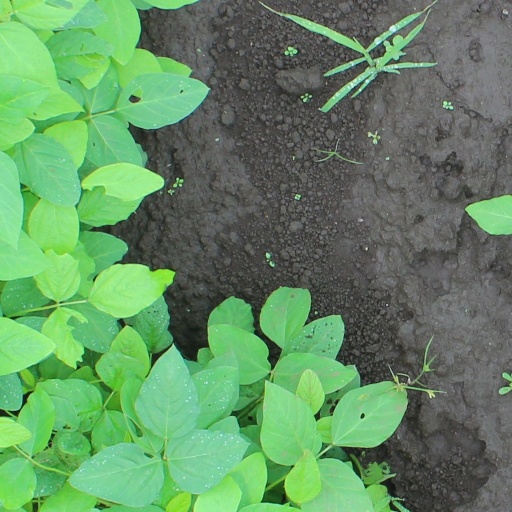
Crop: soybean